Lewis Campbell (classicist)

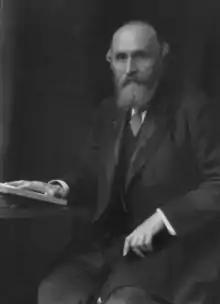
1904 photo of Lewis Campbellby George Charles Beresford

Lewis Campbell (3 September 1830 – 25 October 1908) was a Scottish writer and classical scholar. He was best known for his works on Sophocles and Plato. His edition of Plato's Republic was well received and is still widely read today. He is also well known for his biography of the physicist James Clerk Maxwell.